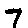
Label: 7